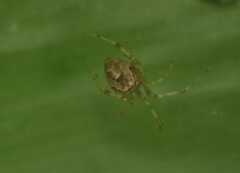
Species: Parasteatoda_tepidariorum